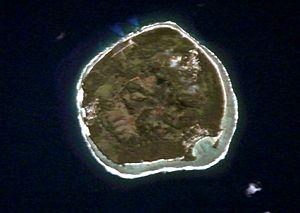
Image NASA de Rimatara (Archipel des Iles Australes, Polynésie Française) Ocean Pacífique Sud. Le coin supérieur gauche pointe vers le Sud.
Rimatara est l'île la plus occidentale de l'archipel des Australes en Polynésie française. Celle-ci est le chef-lieu de la commune de Rimatara.